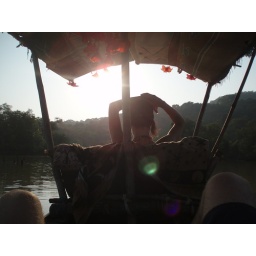
sturt cillin pon river boat in goa